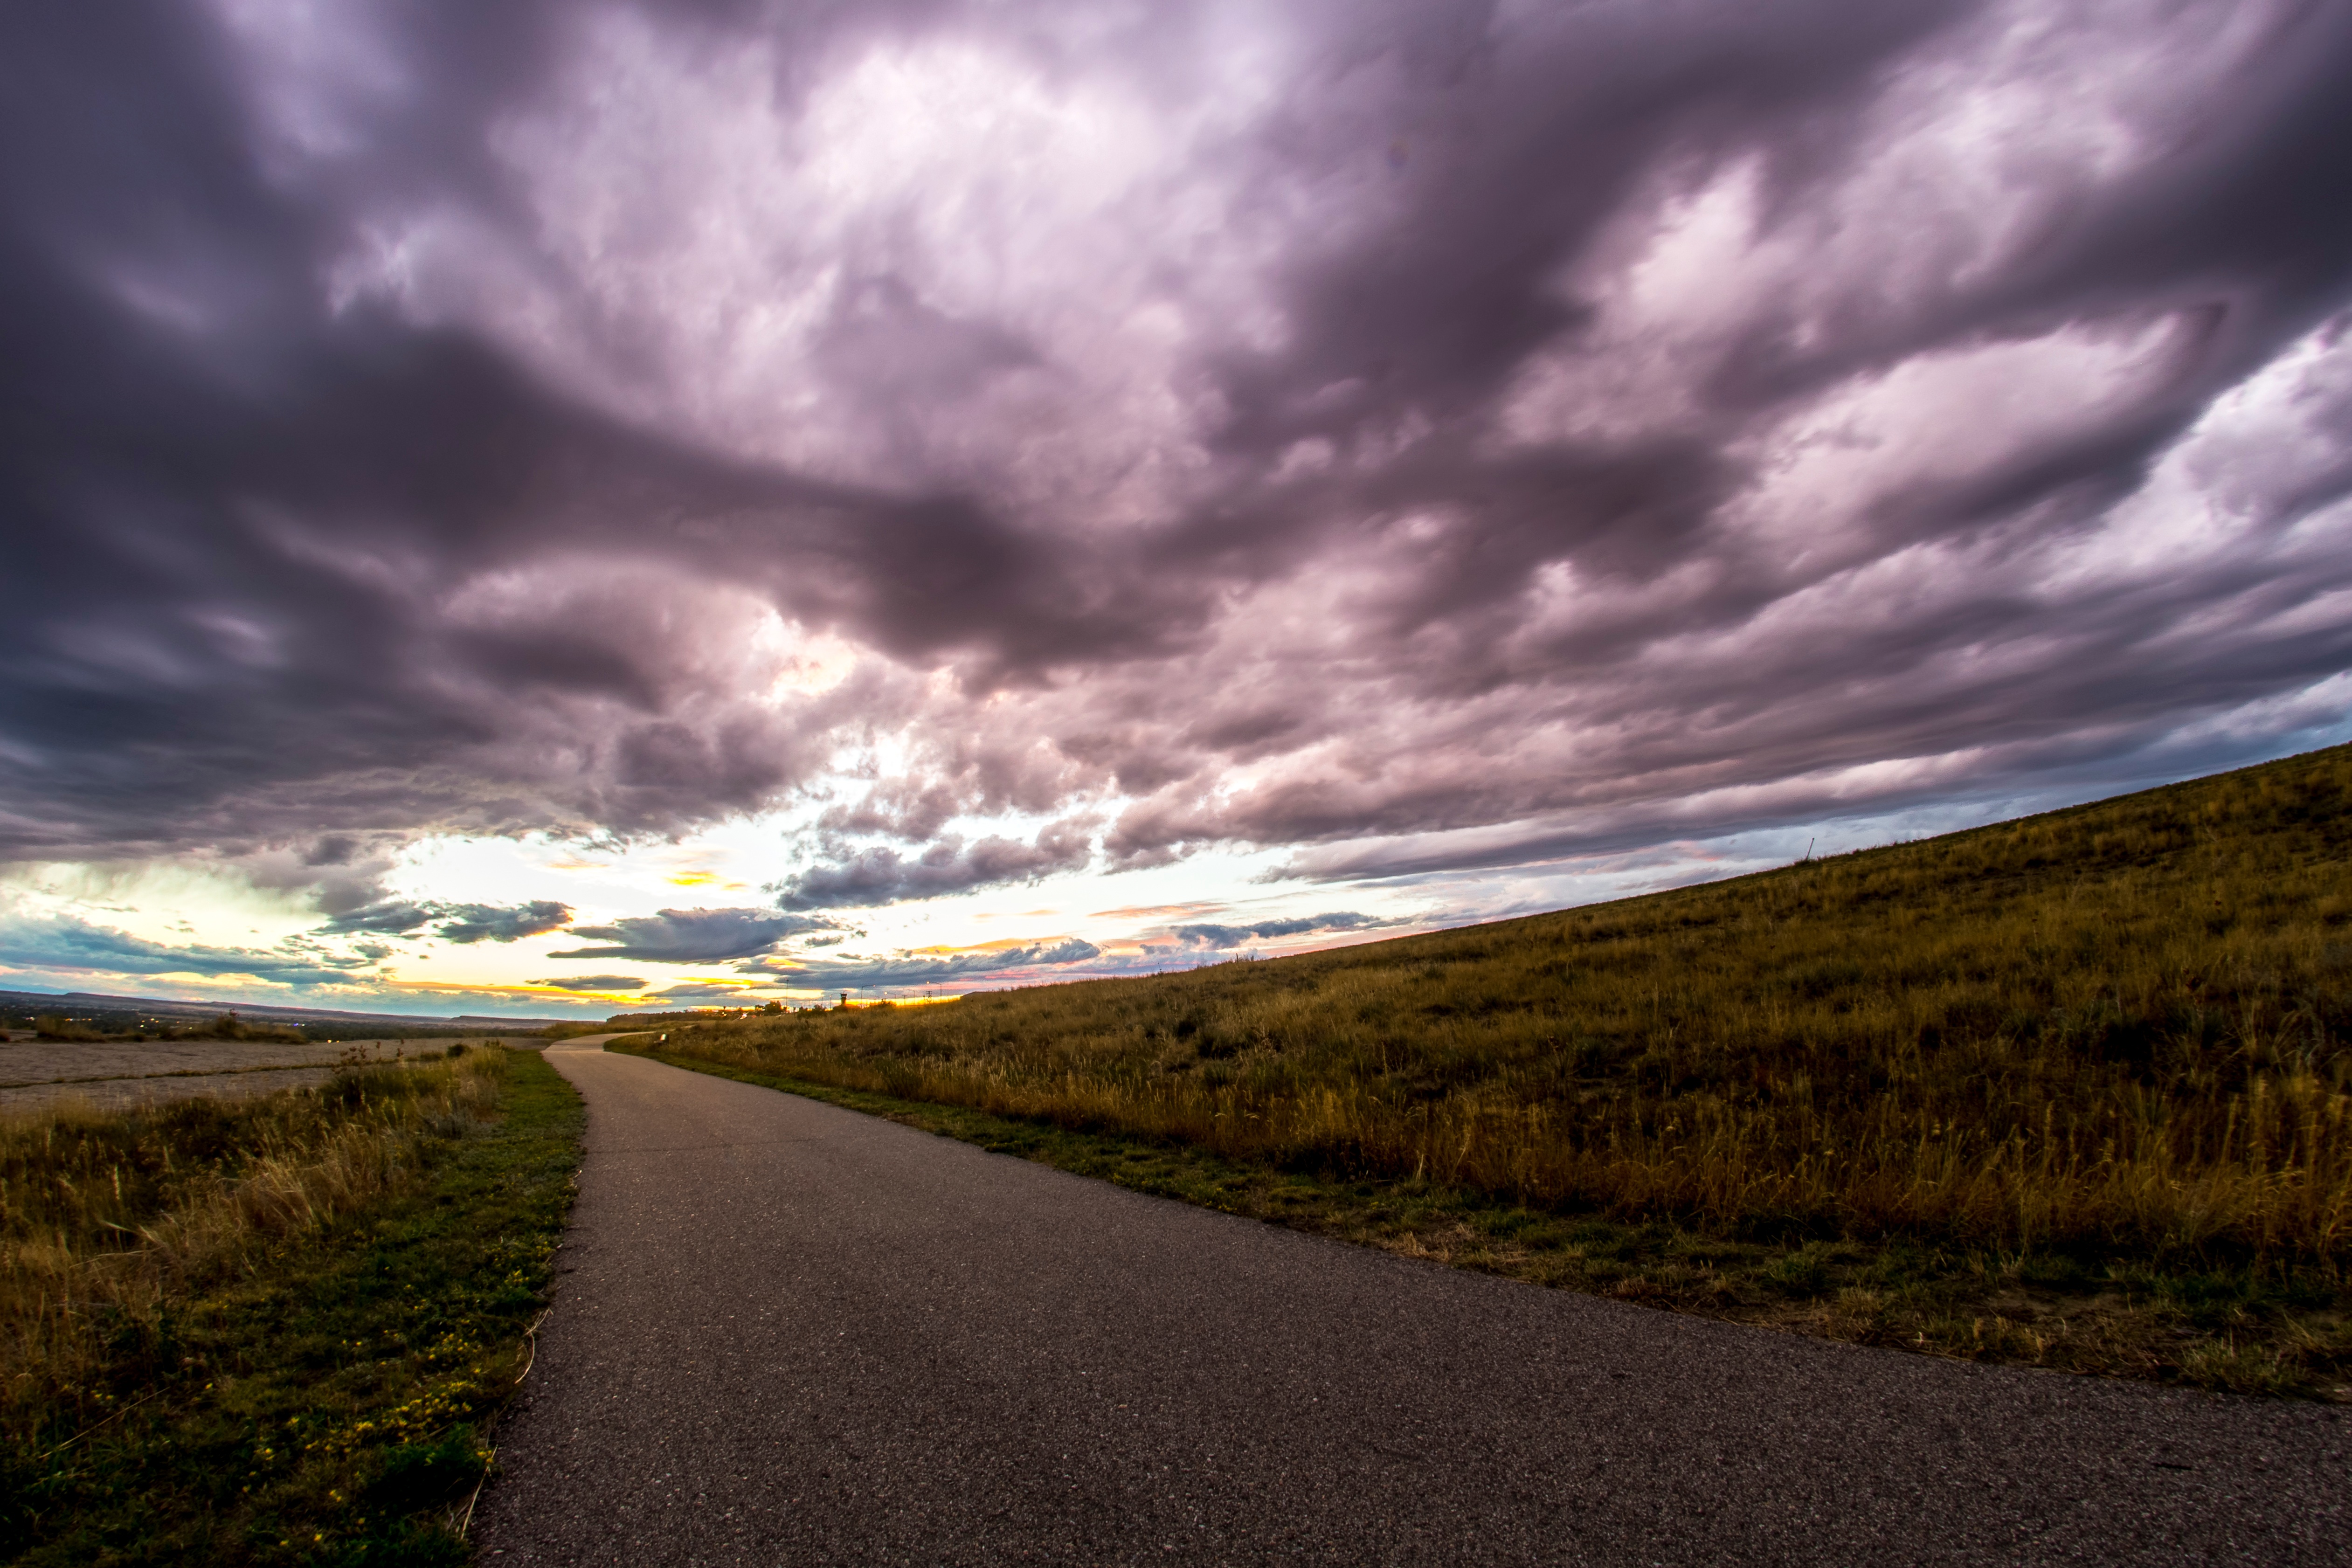
landscape, nature, grass, horizon, light, cloud, sky, sun, sunset, road, field, prairie, sunlight, morning, hill, dawn, atmosphere, dusk, evening, weather, plain, grassland, rural area, meteorological phenomenon